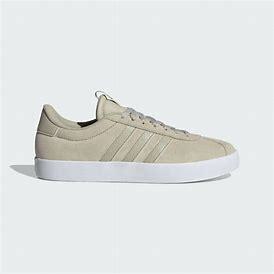
Brand: Adidas
Model: VL Court 3